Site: brandenburg
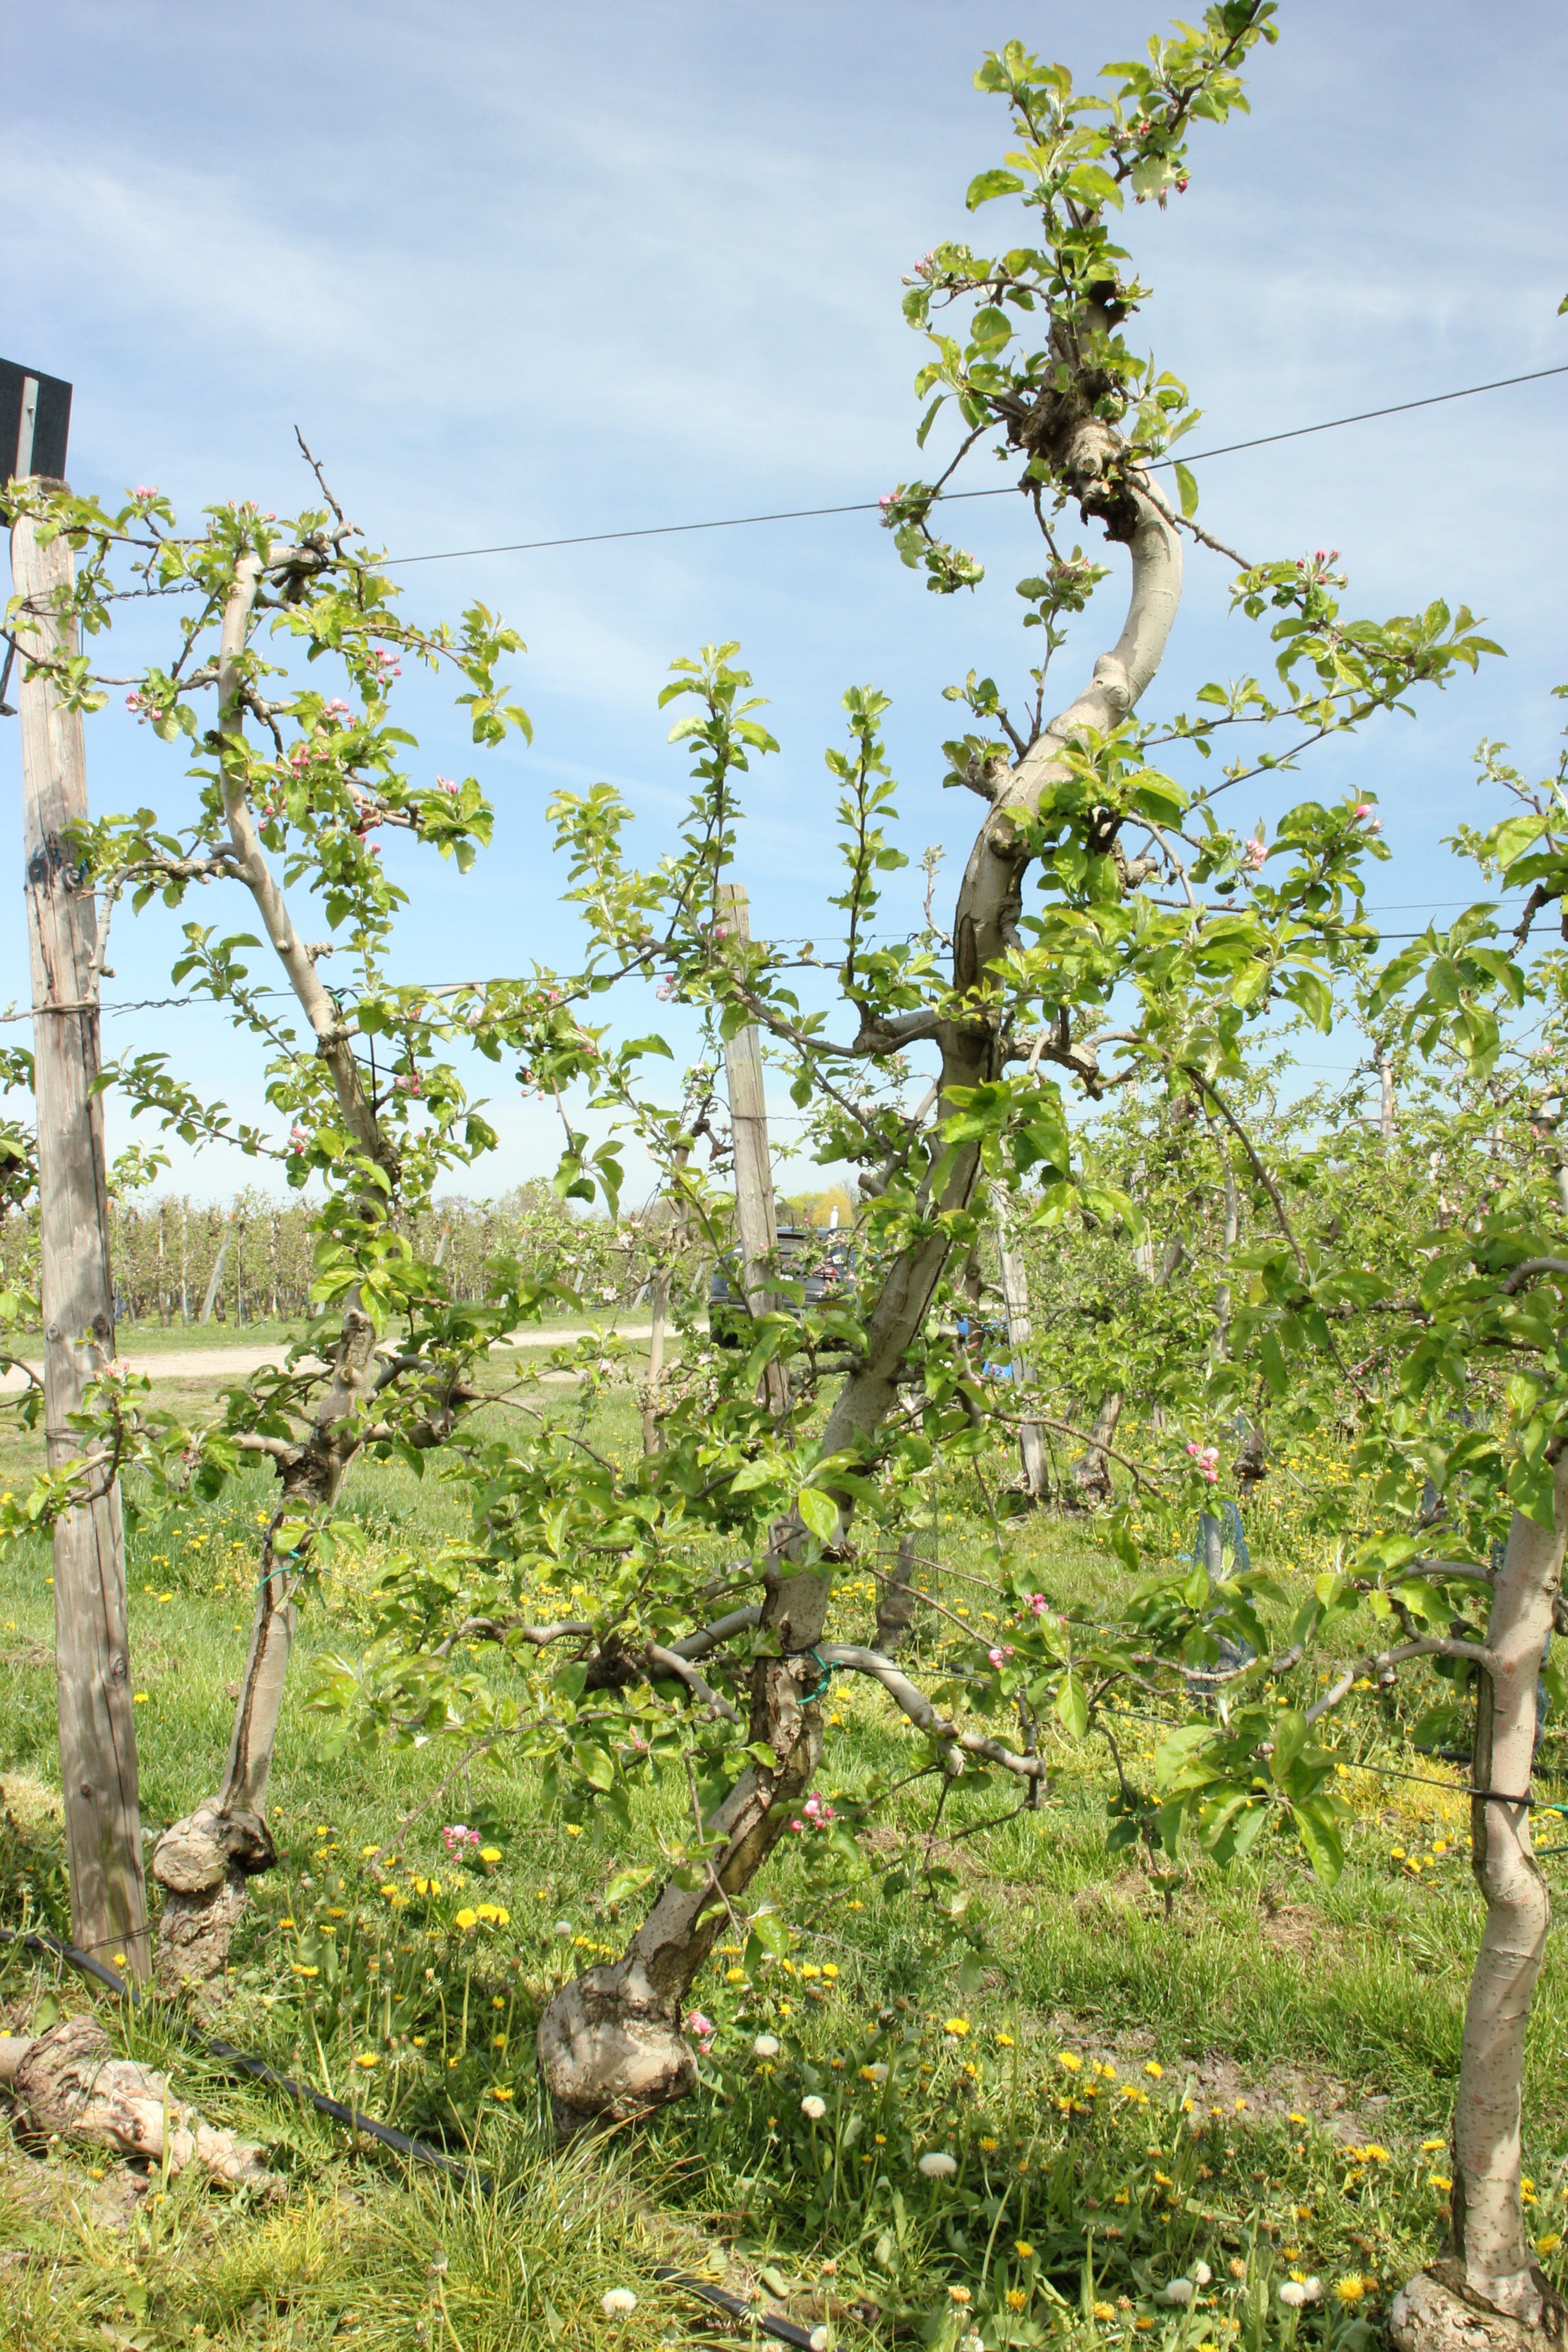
Growth stage (BBCH 60): Flowering